Question: Please indicate a possible affordance area of the jump_skateboard that can be used for riding
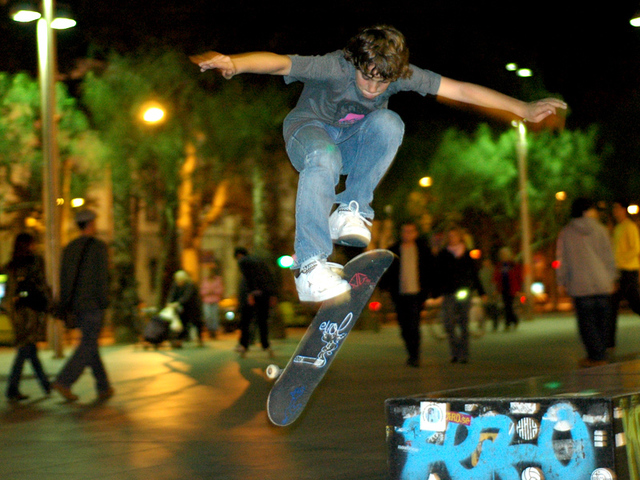
Answer: [250, 235, 405, 445]